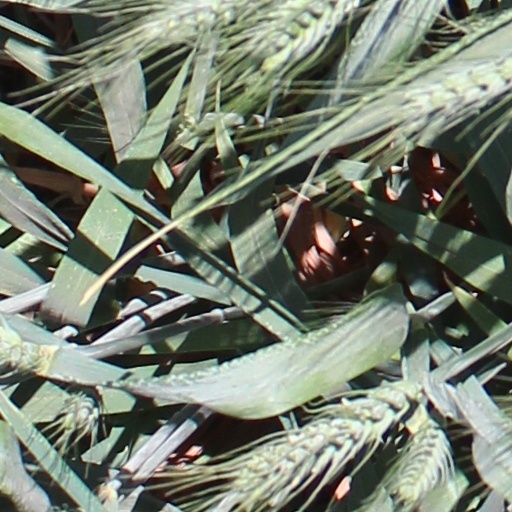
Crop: wheat